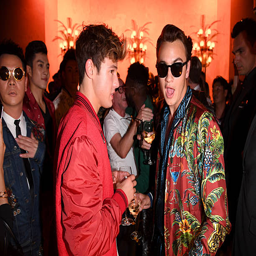
man and actor attend fashion business show during ss17 .